Yoko Matsuoka (writer)

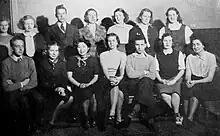
International Relations Club of Swarthmore College, 1940. Matsuoka is in the front row, third from the left.

During her university days, Matsuoka became interested in international relations and was one of the founders of the International Relations Club at Swarthmore, serving as its first president in 1937 and 1938. She was elected president of the Middle-Atlantic Inter-Collegiate Conference of International Relations Clubs in November 1937 and December 1938. In 1937, she met her mother in Vancouver, British Columbia, to attend the Pan-Pacific Women's Association Conference. The conference was designed to bring women's rights activists from the Pacific region together to work on social reforms and to foster peace through international understanding and acceptance. The following year, she attended the 1938 World Youth Congress, held at Vassar College in Poughkeepsie, New York, and was featured on the front page of the "Honolulu Advertiser" with Chinese student Pearl Teh-Wei Liu of Hong Kong as symbols of peace, in spite of their countries' ongoing war. After graduating in 1939, Matsuoka made her way home to Japan, after stopping in Amsterdam to attend the World Christian Youth Conference as a delegate of the Tokyo YWCA and touring Europe. The purpose of the conference was to discuss peace. Japan was the only one of the Axis powers that sent delegates to the gathering.